History of Tyre, Lebanon

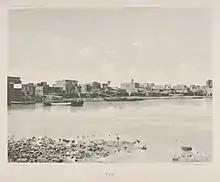
The harbour in 1874, photogravure

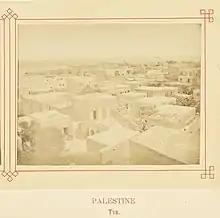
"PALESTINE" "Tyr" – ca. 1878

For their fight against the Egyptian invaders, Al-Mahmud and his successor Ali al-As'ad – a relative – were rewarded by the Ottoman rulers with the restoration of Shiite autonomy in Jabal Amel. However, in Tyre it was the Mamlouk family that gained a dominant position. Its head Jussuf Aga Ibn Mamluk was reportedly a son of the Anti-Shiite Jazzar Pasha (see above).